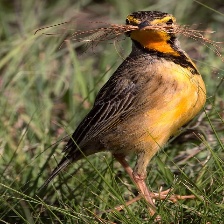
Species: CAPE LONGCLAW
Scientific name: MACRONYX CAPENSIS